Central Coast Stadium

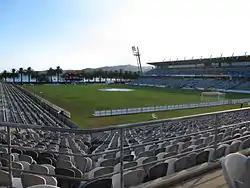
Central Coast Stadium in 2009

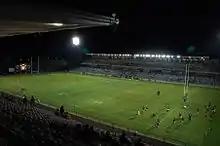
Bluetongue Central Coast Stadium at night

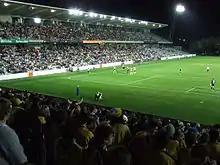
East stand of Bluetongue Stadium during a 2007 Preseason Cup match

Central Coast Stadium is a sports venue in Gosford, on the Central Coast of New South Wales, Australia. From the establishment of the first venue at the site in 1915 it was known as Waterside Park, being renamed Grahame Park after significant expansion in 1939. Since then it has had several names incorporating that name, but it is called Polytec Stadium under naming rights. The stadium is home to the Central Coast Mariners Association football club which competes in the A-League. The stadium also hosts rugby league and rugby union fixtures on an ad hoc basis as well as other major social events.